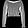
Label: Pullover